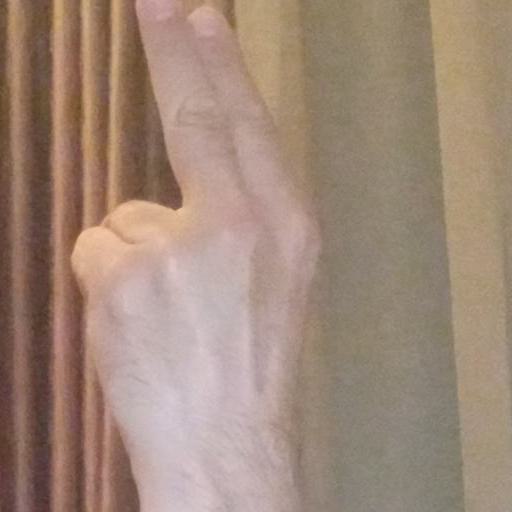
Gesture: two_up_inverted